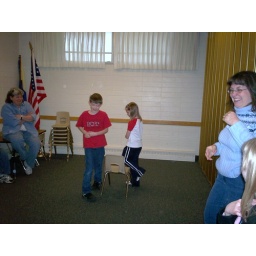
Kacie and Doug face off in musical chairs while Sister Hambleton and Sister Lisonbee watch